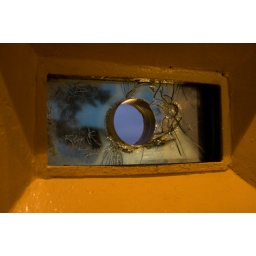
window in the door to the yard